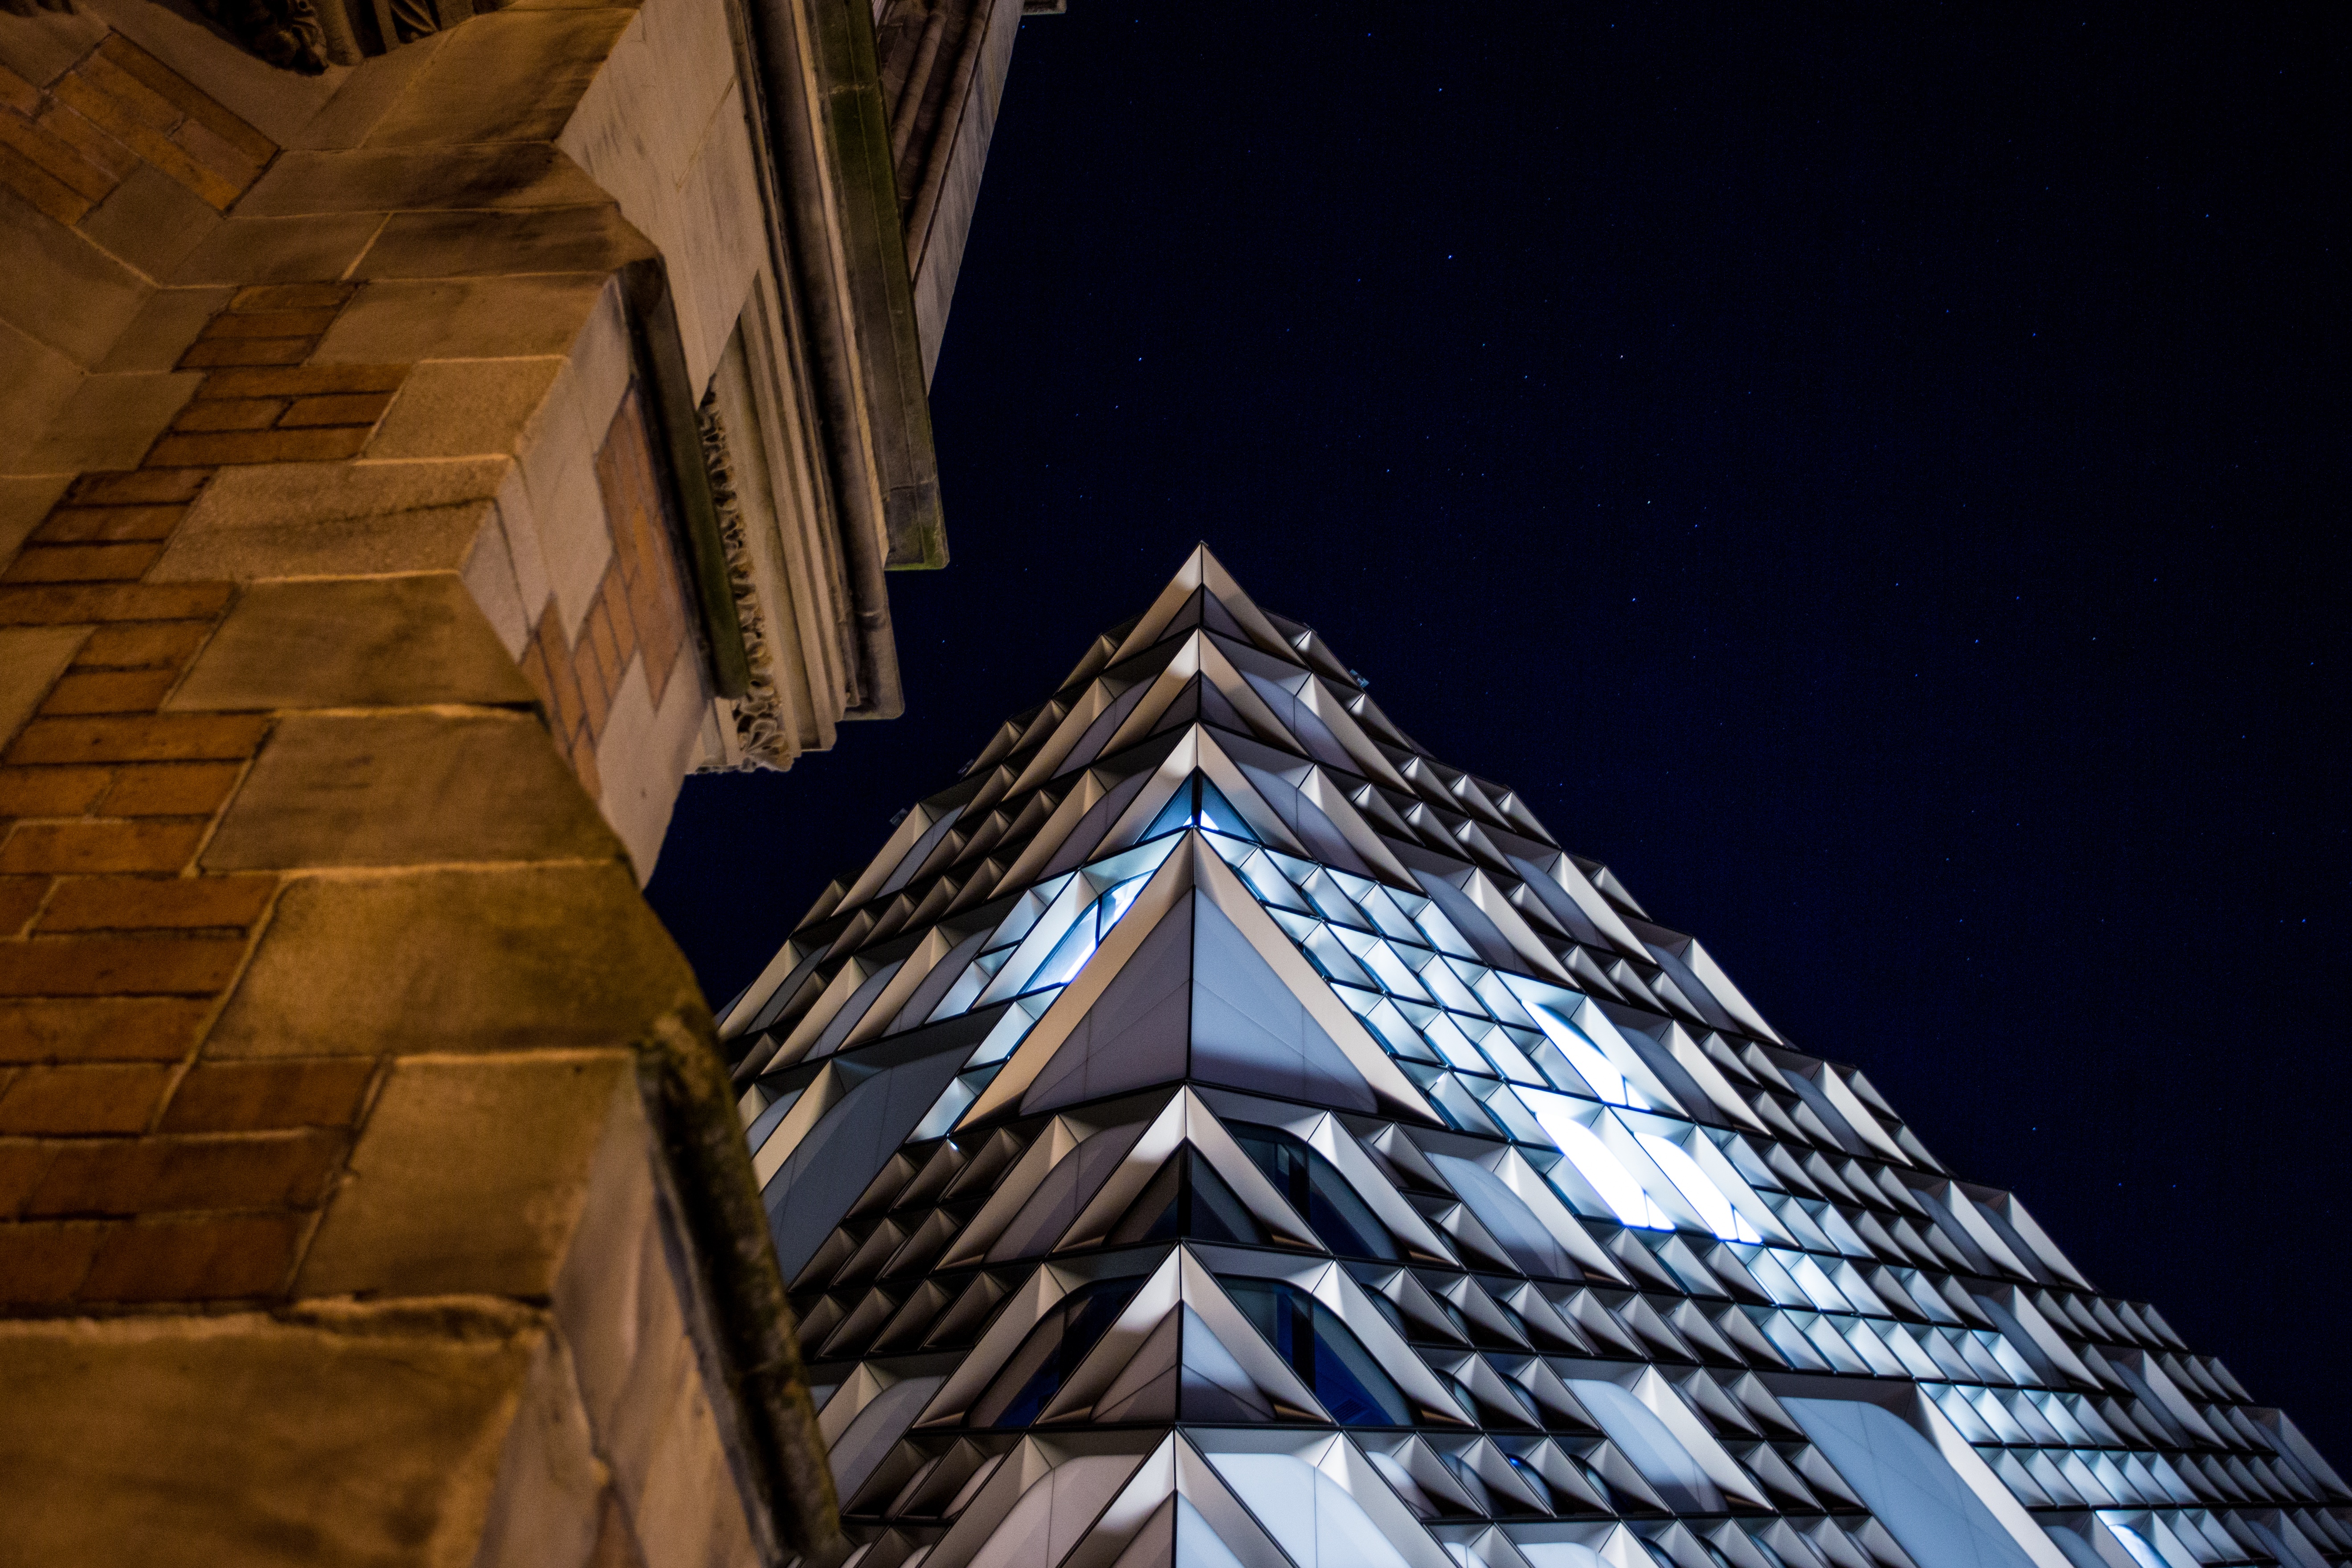
light, architecture, night, skyscraper, tower, landmark, facade, darkness, temple, screenshot